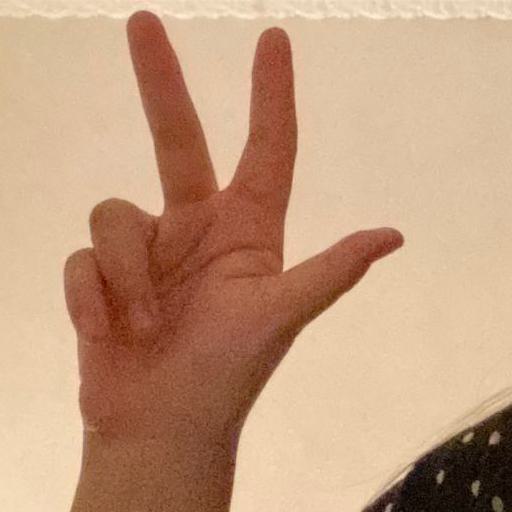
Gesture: three2